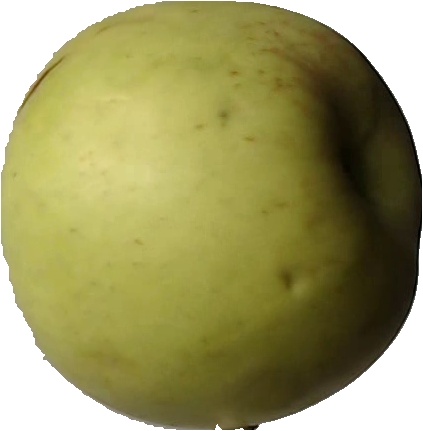
Label: apple_golden_3